1896 Democratic National Convention

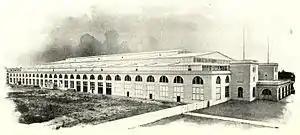
The convention was held at the Chicago Coliseum

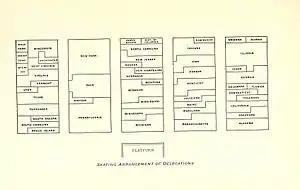
Seating arrangement for delegates at the convention

The 1896 Democratic National Convention, held at the Chicago Coliseum from July 7 to July 11, was the scene of William Jennings Bryan's nomination as the Democratic presidential candidate for the 1896 U.S. presidential election.